Hud (1963 film)

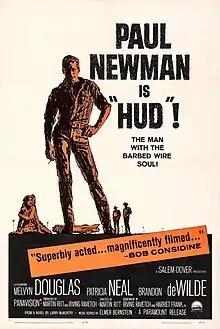
Theatrical release poster by Mitchell Hooks

Hud is a 1963 American Western film starring Paul Newman, Melvyn Douglas, Brandon deWilde, and Patricia Neal. Directed by Martin Ritt, it was produced by Ritt and Newman's recently founded company, Salem Productions, and was their first film for Paramount Pictures. "Hud" was filmed on location on the Texas Panhandle, including Claude, Texas. Its screenplay was by Irving Ravetch and Harriet Frank Jr. and was based on Larry McMurtry's 1961 novel, "Horseman, Pass By". The film's title character, Hud Bannon, was a minor character in the original screenplay, but was reworked as the lead role. With its main character an antihero, "Hud" was later described as a revisionist Western.